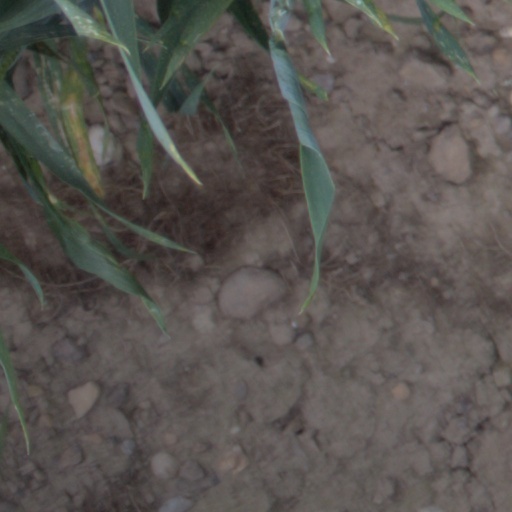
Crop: wheat